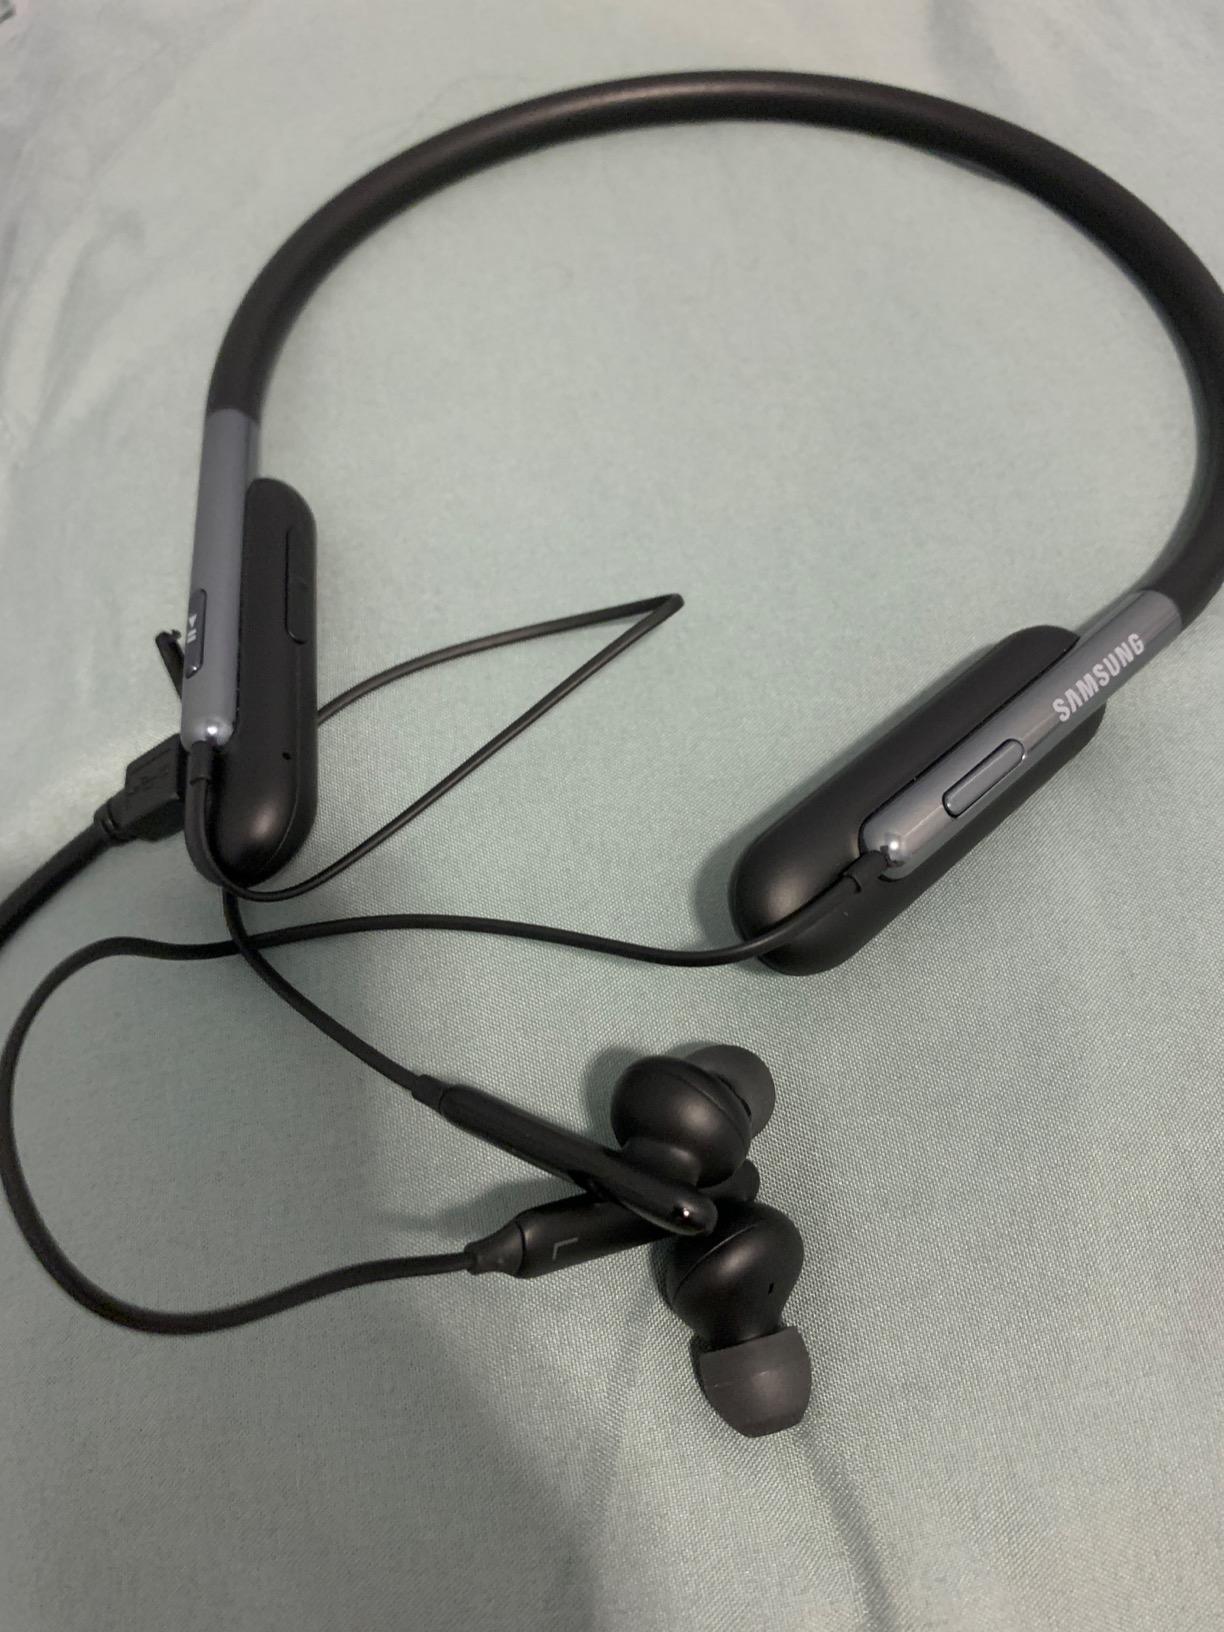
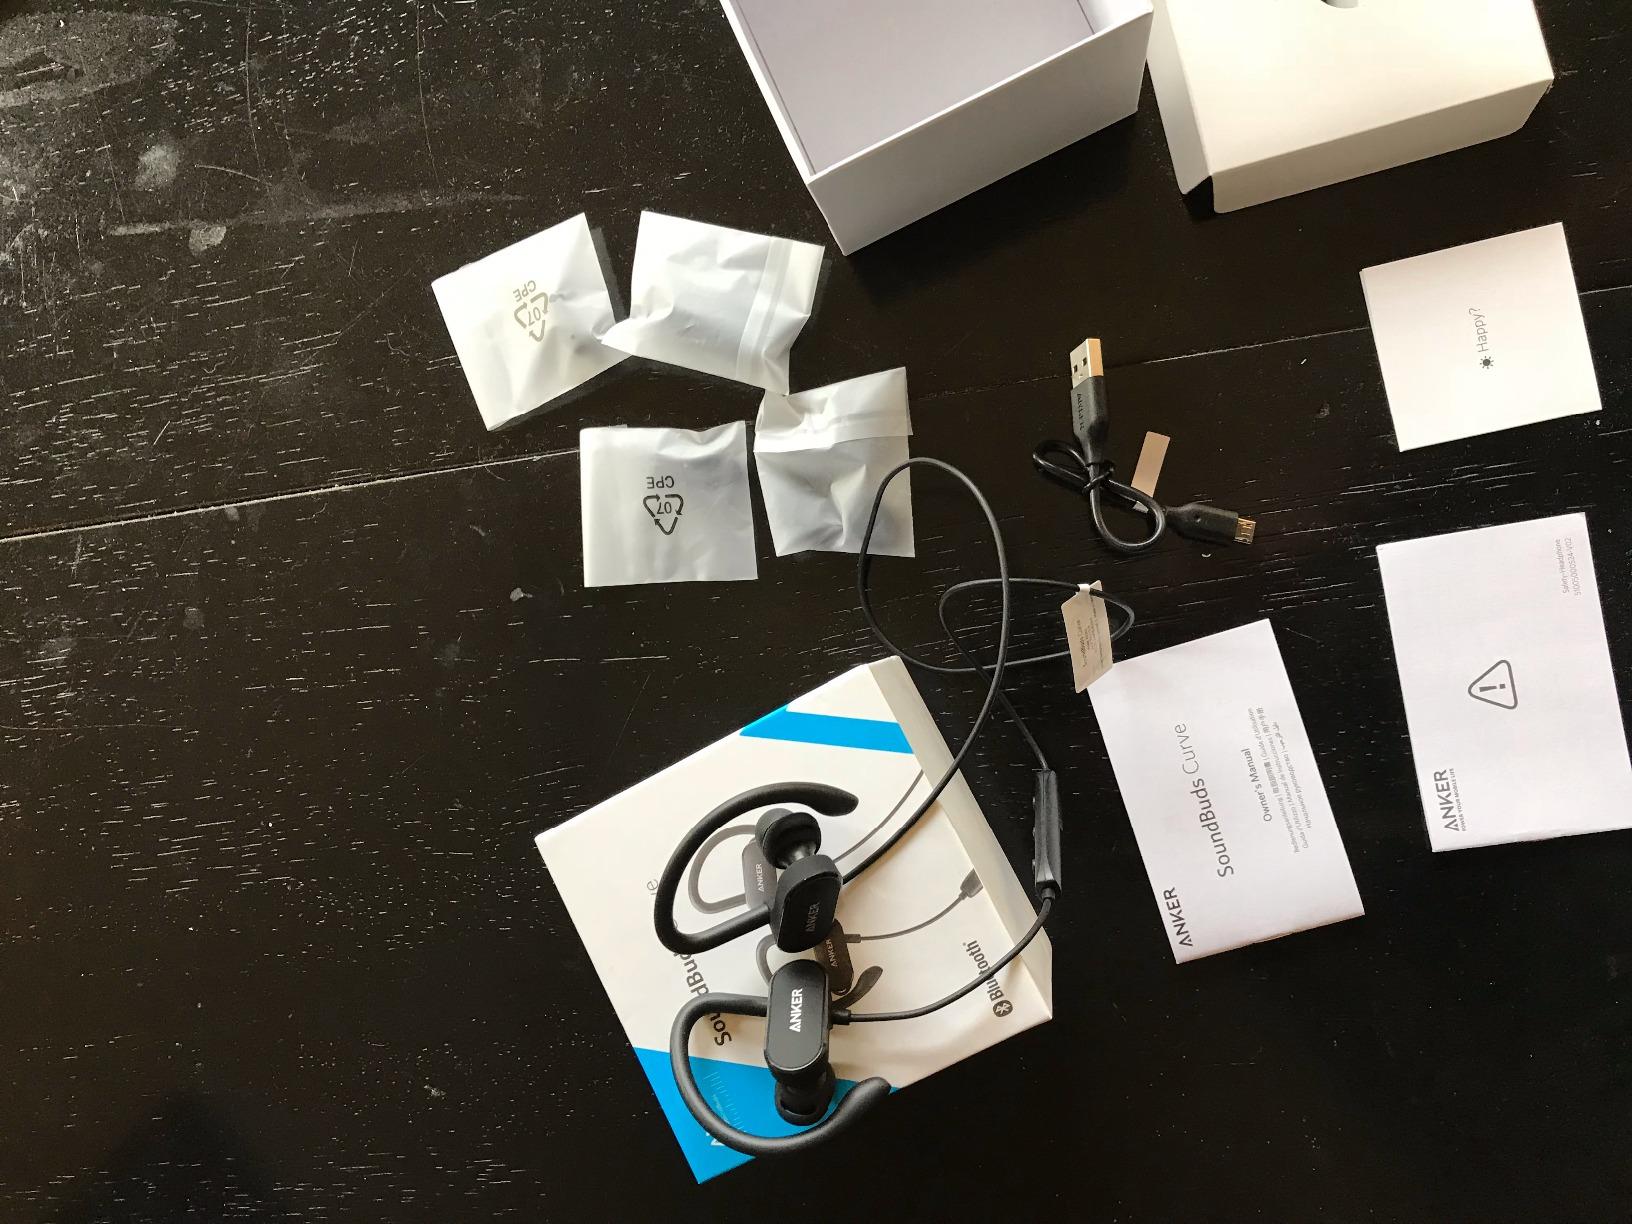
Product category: headphones
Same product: no